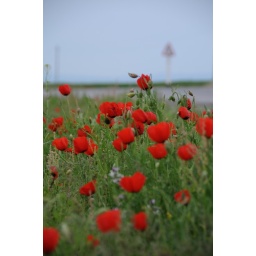
Poppy flowers in the field